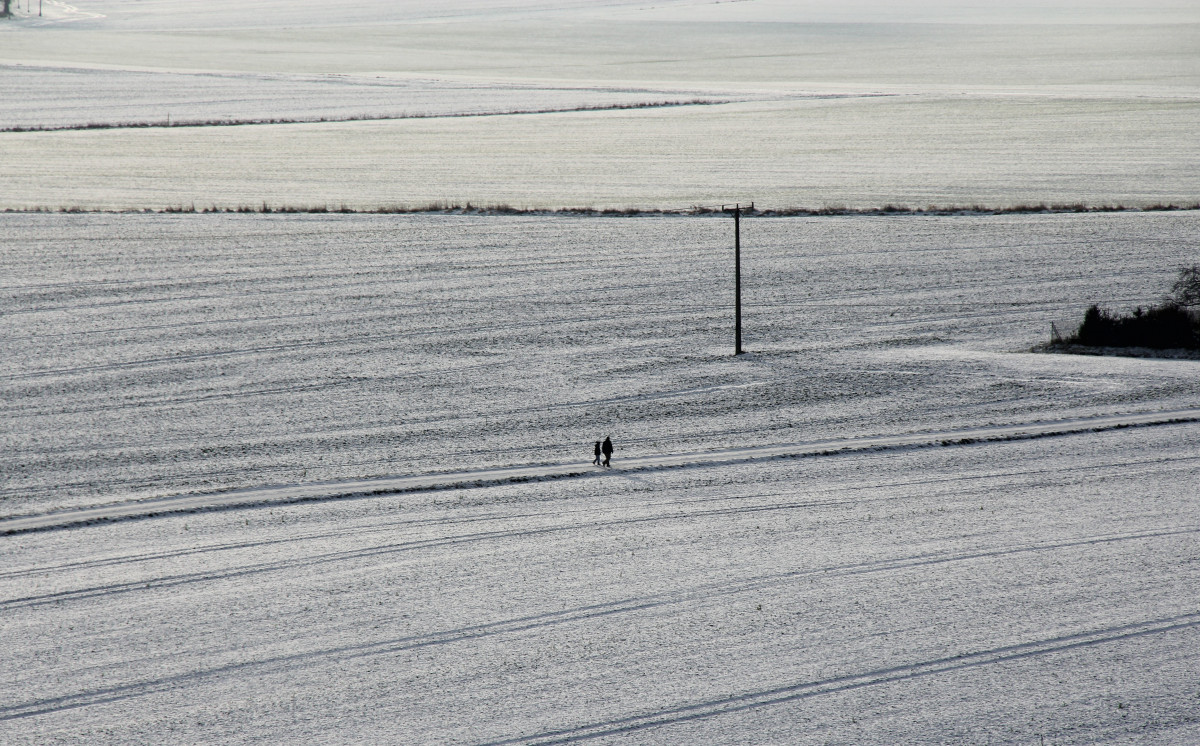
Tags: snow, winter, wood, frost, roof, asphalt, ice, line, weather, arctic, season, habitat, shape, piste, tundra, mudflat